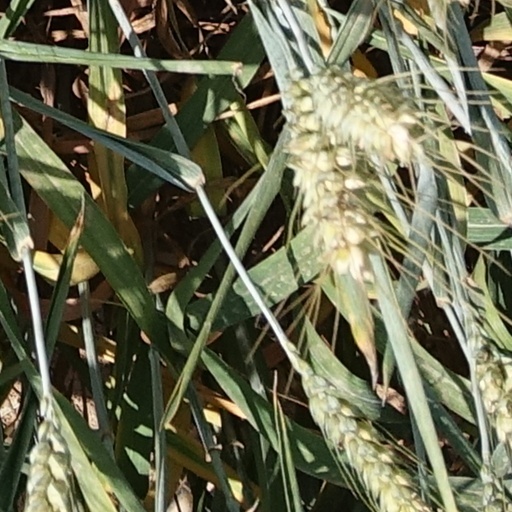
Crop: wheat